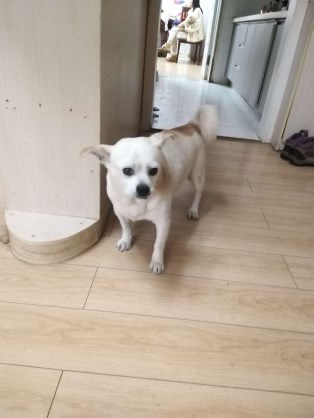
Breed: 3336-n000121-chinese_rural_dog